Sam Boyd

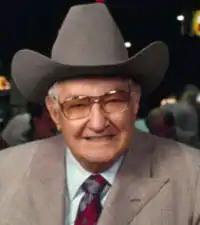

Samuel A. Boyd (April 23, 1910 – January 15, 1993) was an American entrepreneur, casino manager and developer. He was noted for introducing successful marketing, gambling and entertainment innovations into the casino gambling industry, as well as building one of the largest and most successful casino empires in the world.